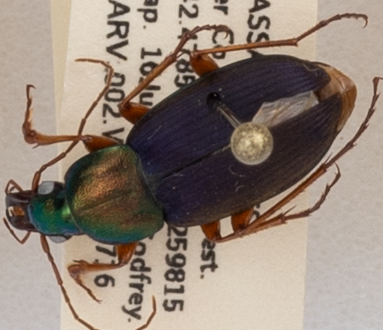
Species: Chlaenius emarginatus
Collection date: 2019-07-16
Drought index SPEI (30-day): -0.008
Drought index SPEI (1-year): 2.09
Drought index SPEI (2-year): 2.09